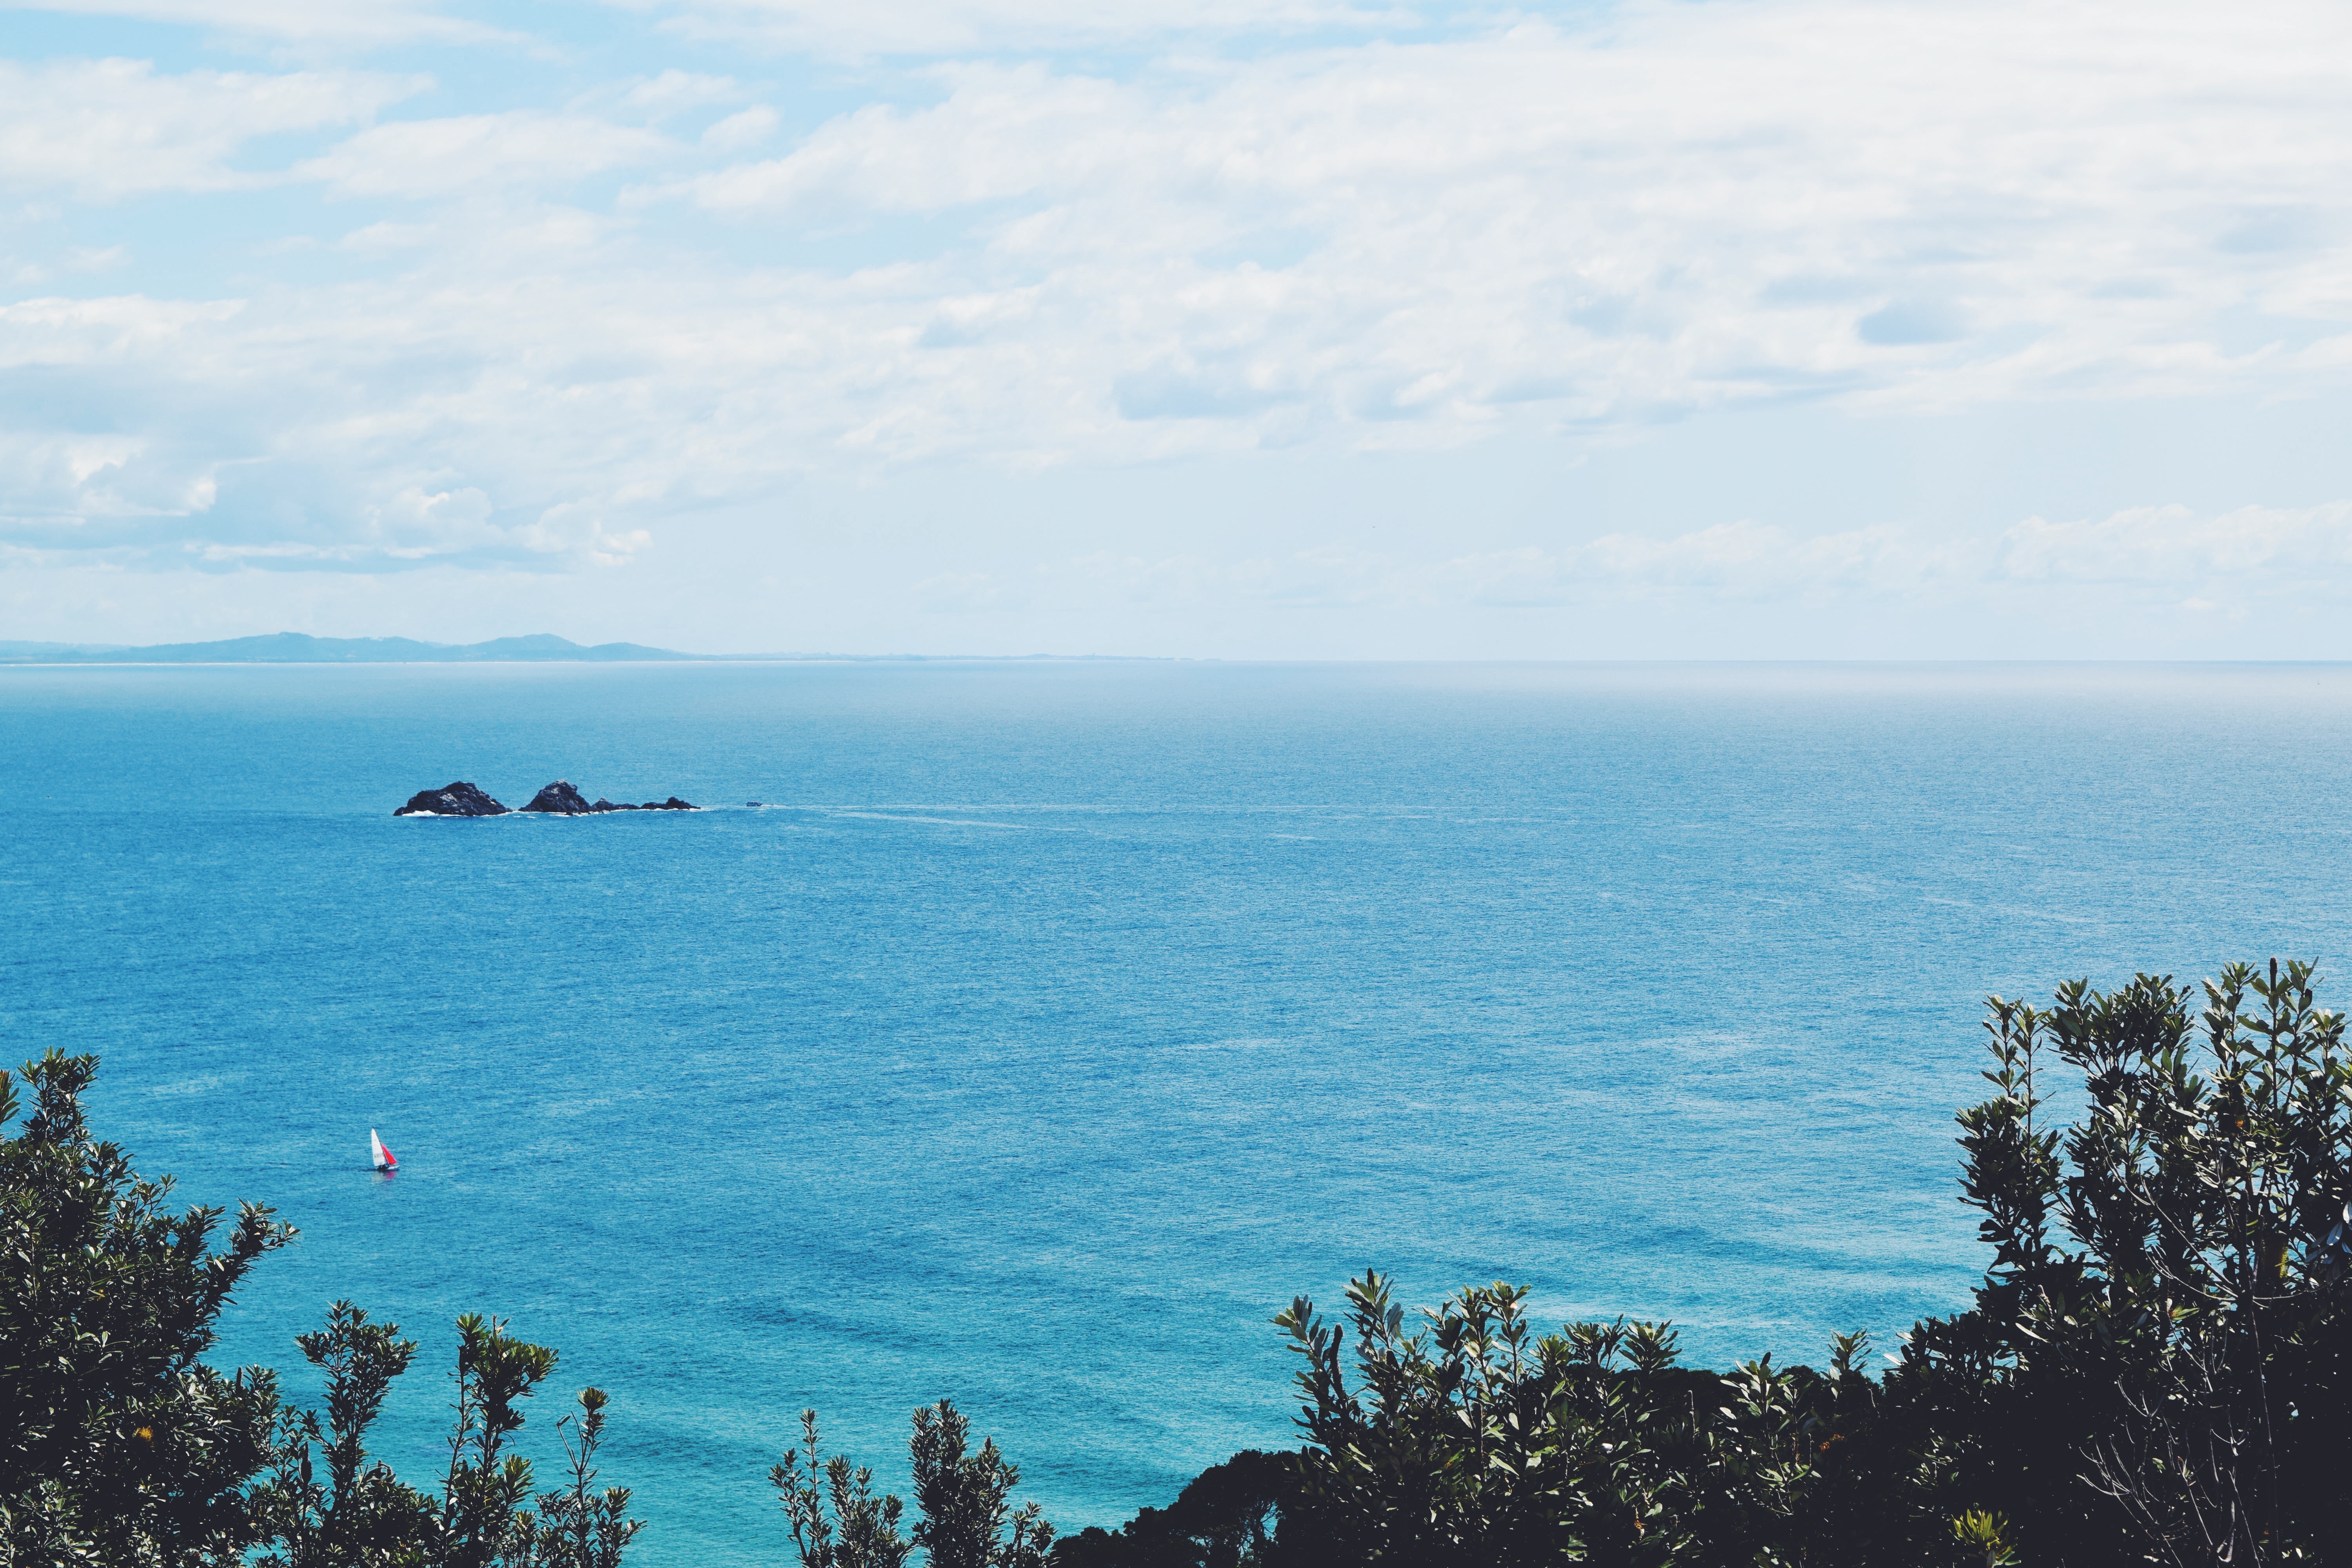
beach, sea, coast, ocean, horizon, cloud, sky, shore, wave, cliff, dusk, bay, terrain, body of water, cape, islet